Royal Swedish Army Band

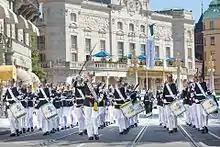
The band during the summer of 2016.

The Royal Swedish Army Band is the largest professional military band in the Swedish Armed Forces. The establishment of 53 musicians and extensive musical versatility makes it possible to perform at most occasions, ceremonies, events, concerts and pageants. The band performs more than 200 times yearly. The band is a part of the Life Guards in Stockholm, and wears the uniform of the 2nd Regiment of Foot Guards 1886. The Swedish Armed Forces Music Corps heads all bands in the Swedish Armed Forces.